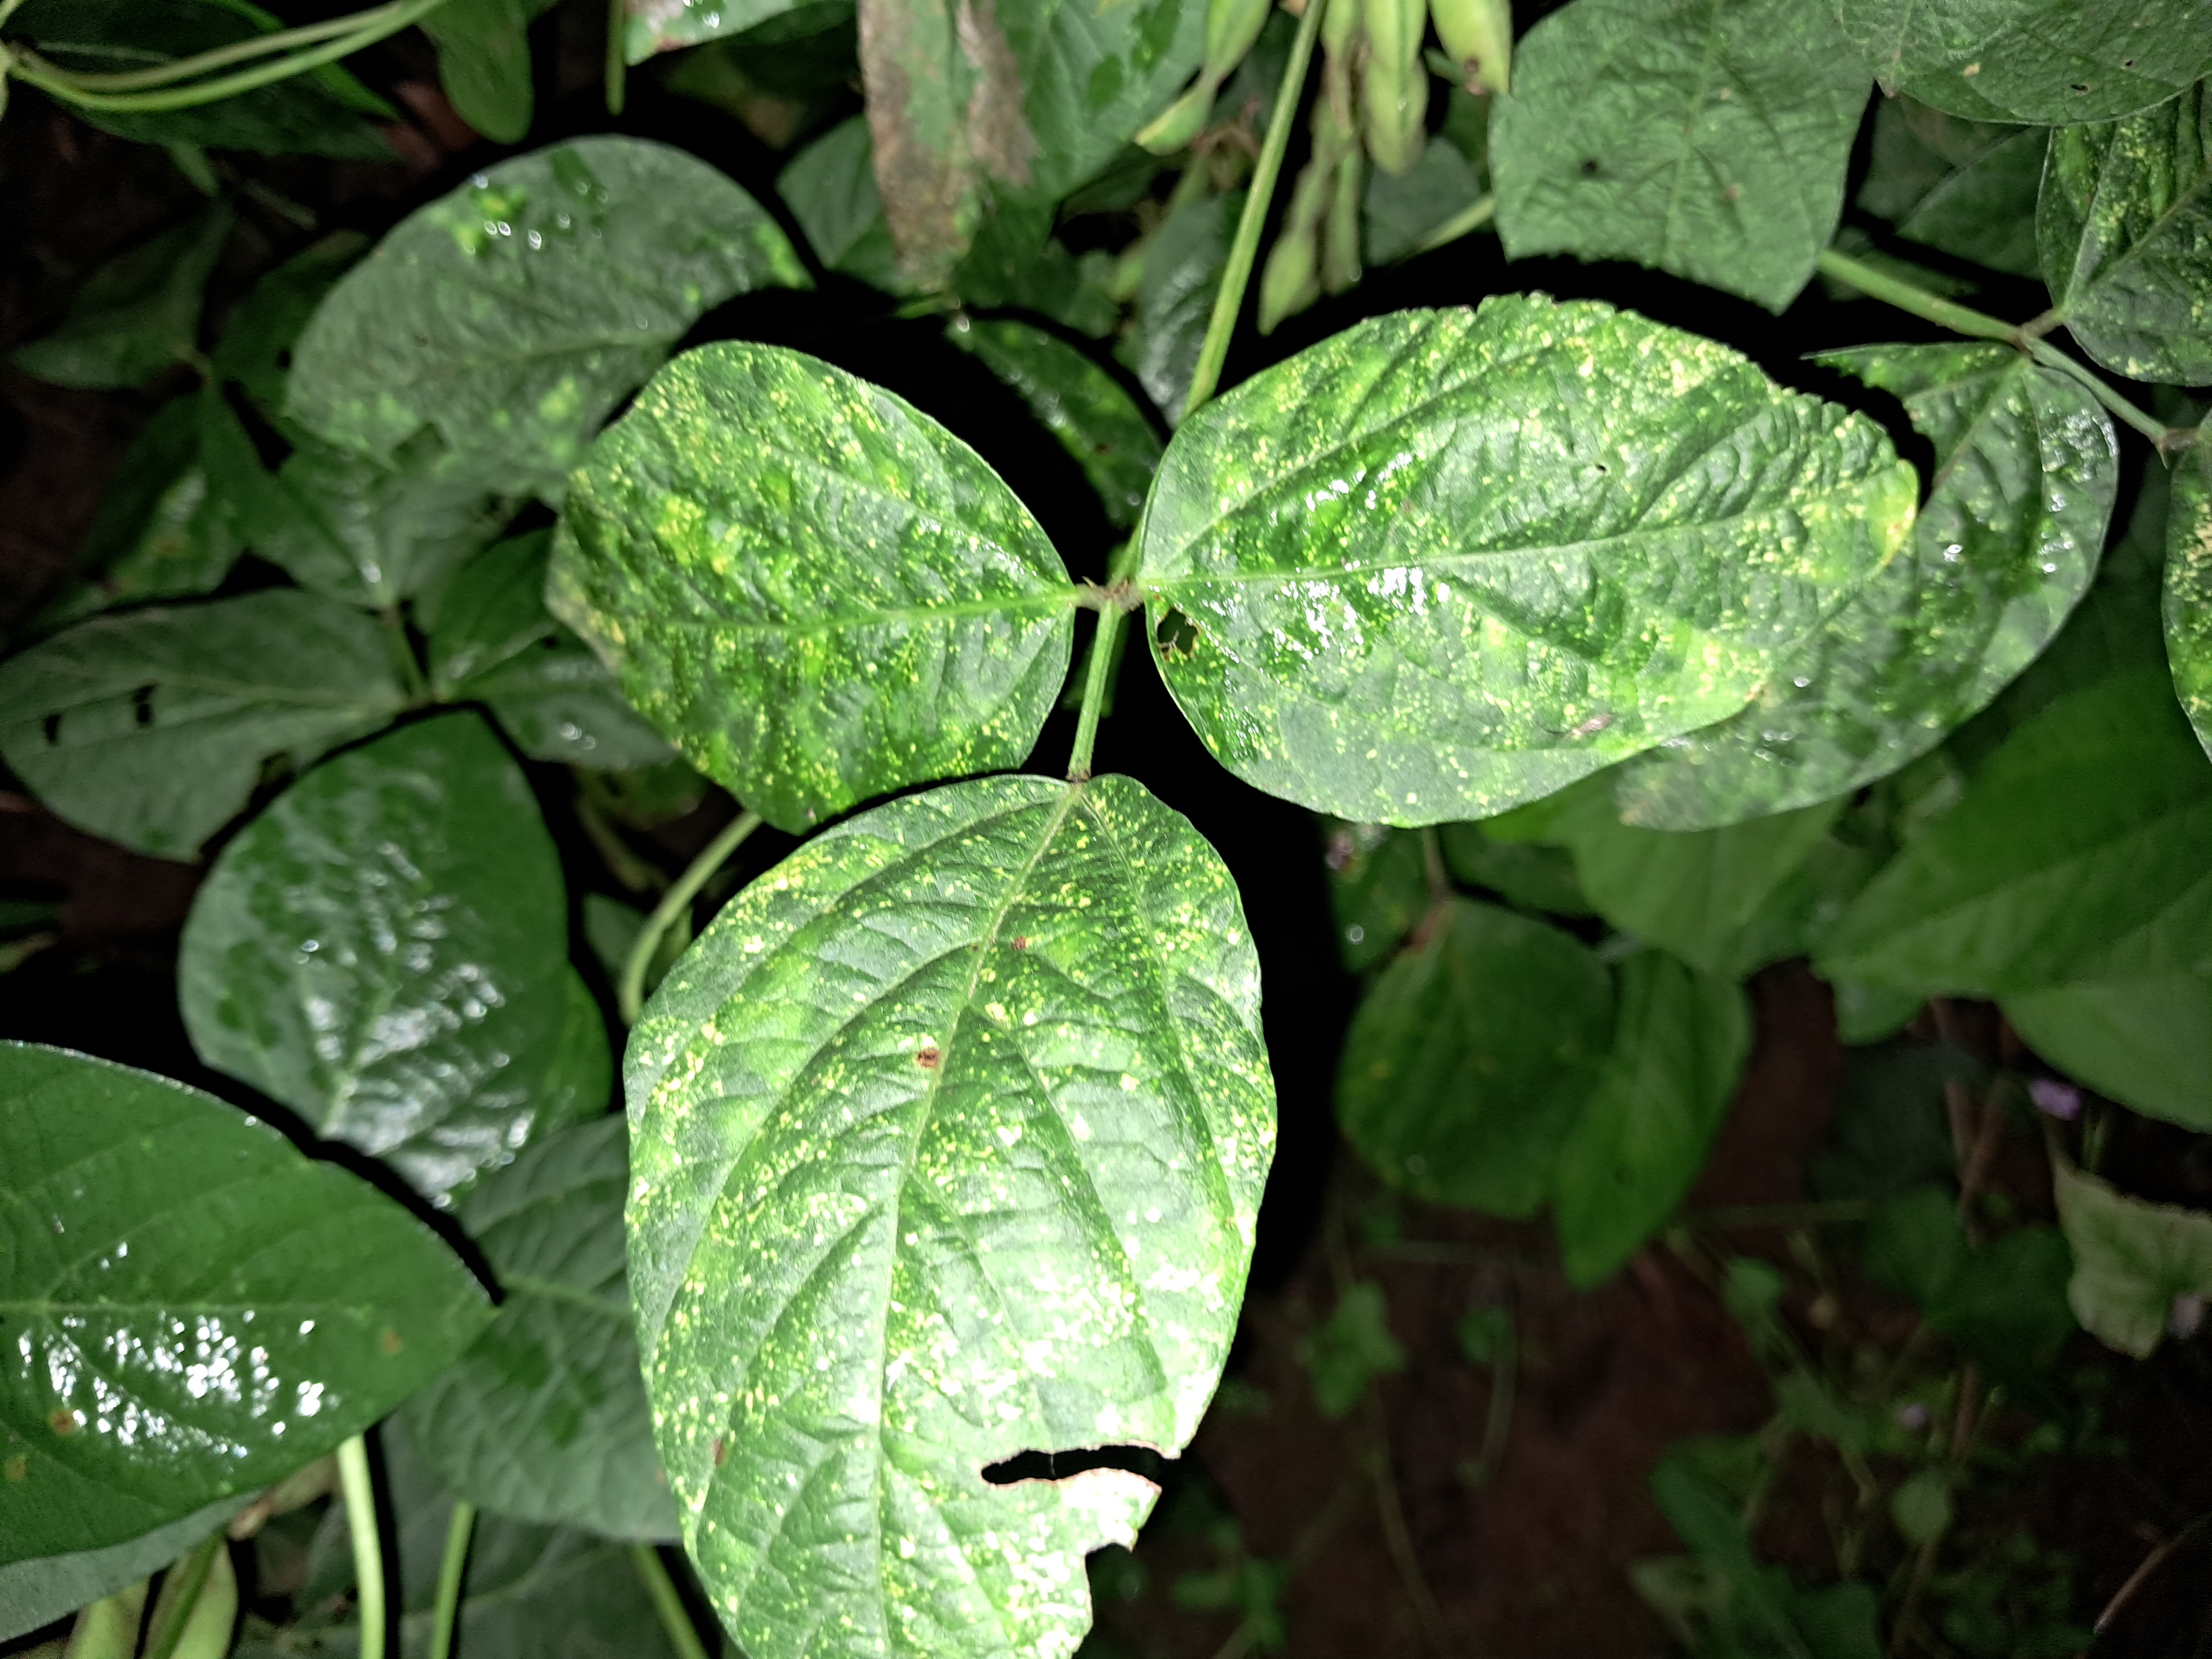
Label: Caterpillar_Semilooper_Pest